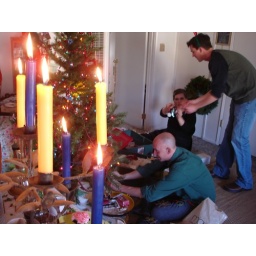
tree trimming in full swing and candles